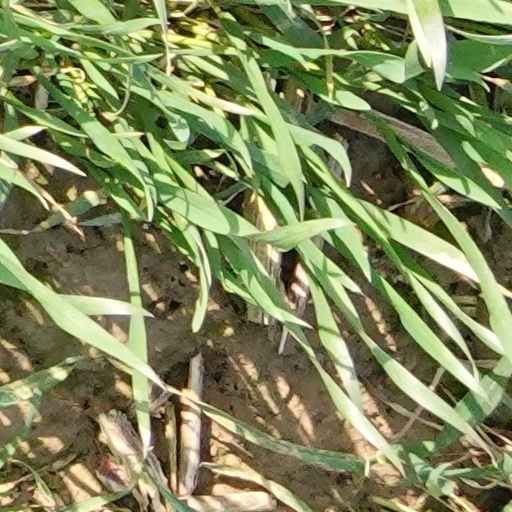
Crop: wheat